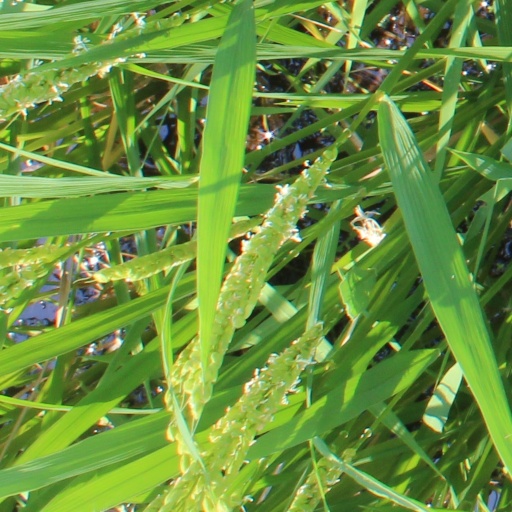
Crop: rice